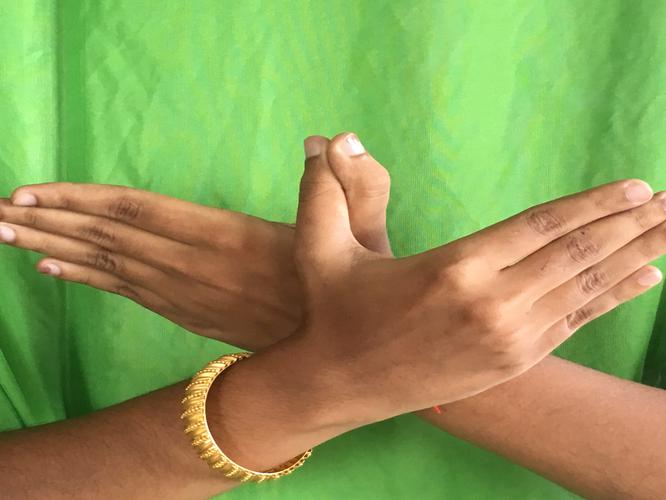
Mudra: Garuda
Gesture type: double_hand